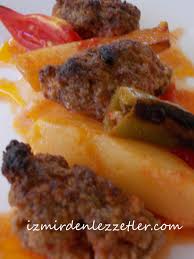
Yemek: izmir_kofte